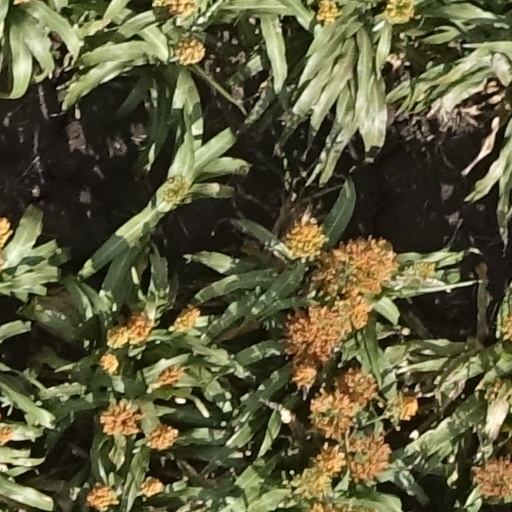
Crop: sorghum